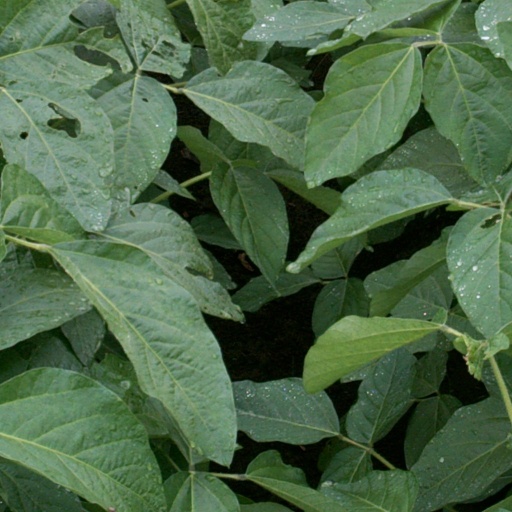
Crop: soybean